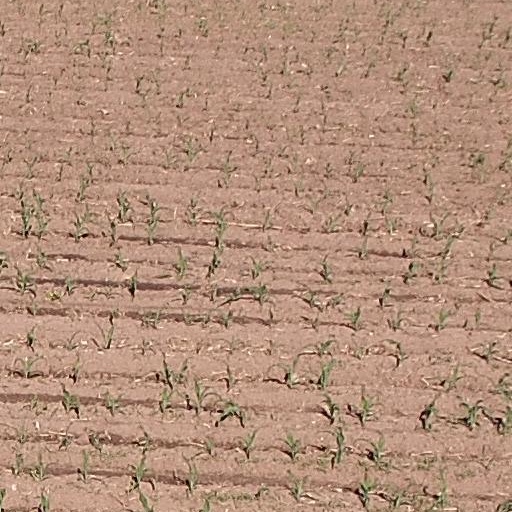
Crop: maize; corn